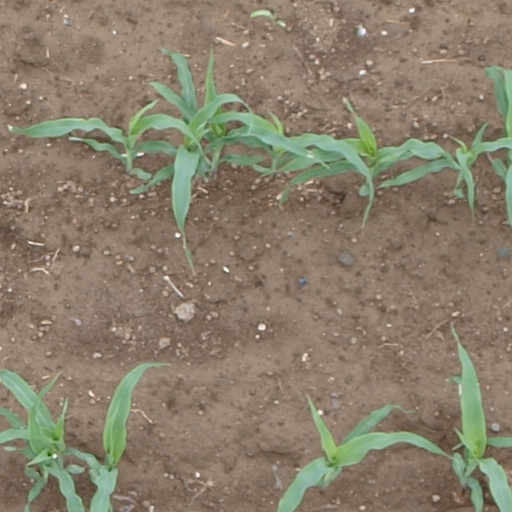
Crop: maize; corn